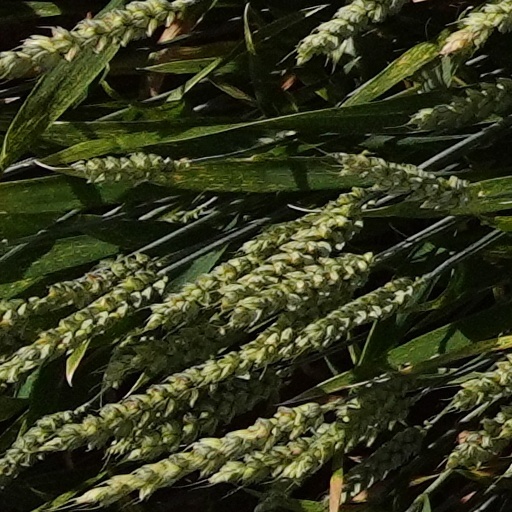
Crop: wheat